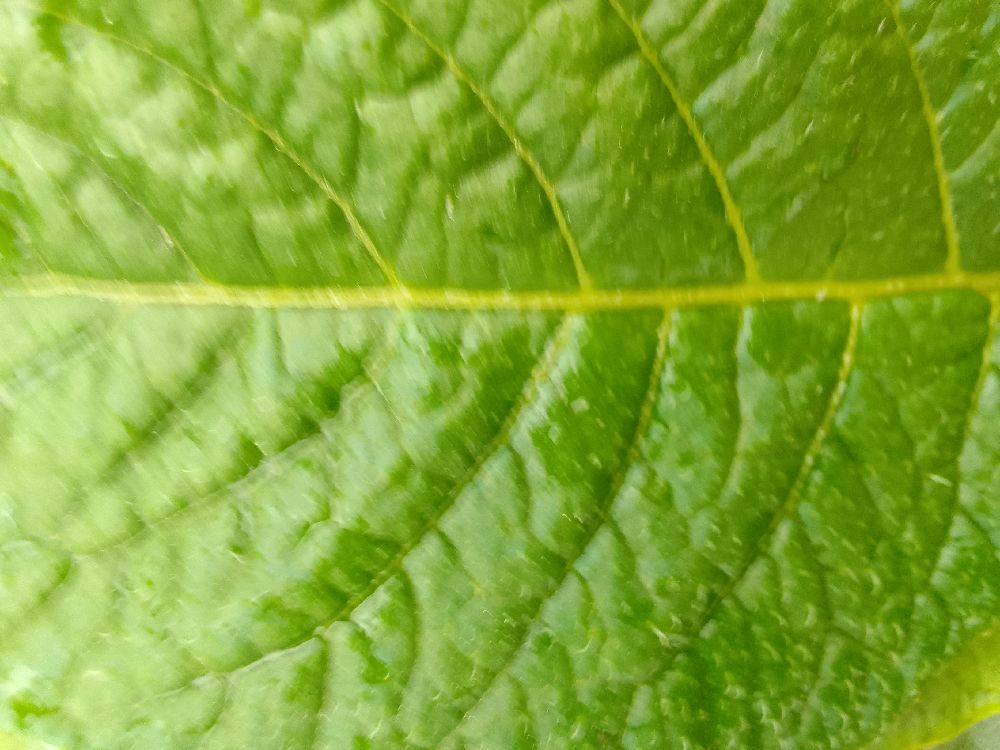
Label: Healthy